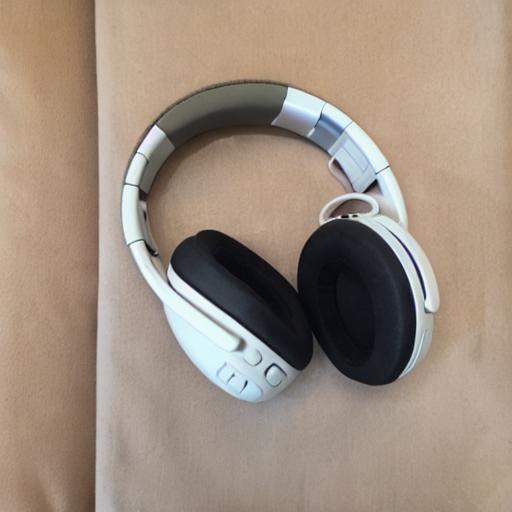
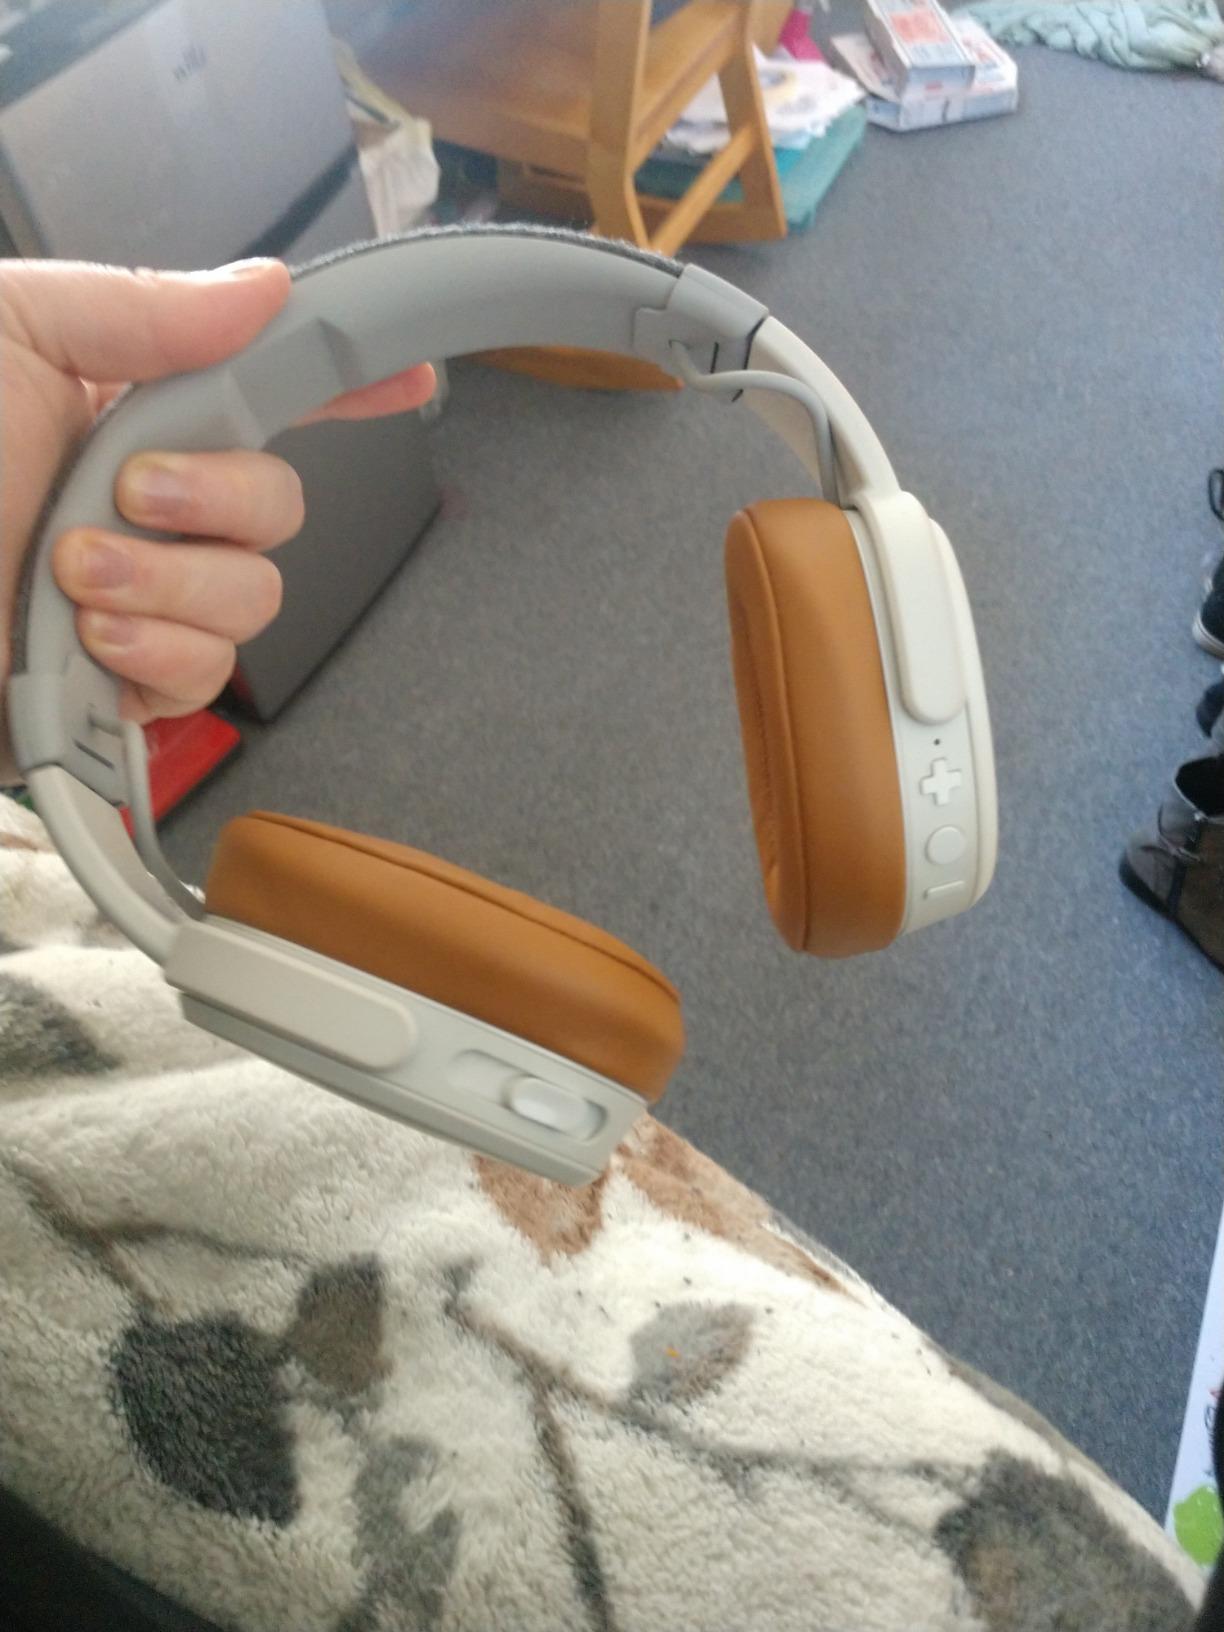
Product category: headphones
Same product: no